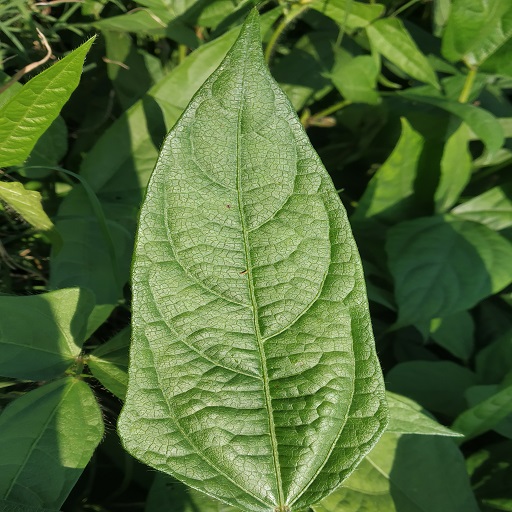
Label: Healthy